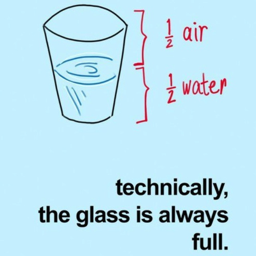
i have something along these lines immortalized on a tile at the middle school .